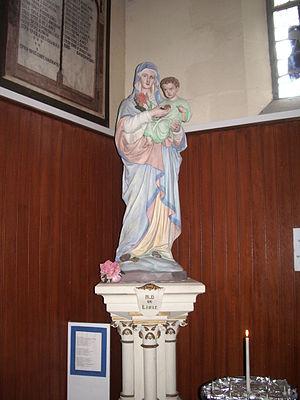
Statue de Notre-Dame de l'Isle - Étaules, Charente-Maritime, France.
L’église Notre-Dame est une église paroissiale située à Étaules, dans le département de la Charente-Maritime et le diocèse de La Rochelle et Saintes. La paroisse, qui appartient au doyenné de Royan, est comprise dans le secteur pastoral de la presqu'île d'Arvert, centré sur La Tremblade.